Akeldama

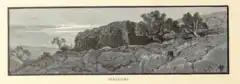
The monastery at Aceldama in the 1870s, from "Picturesque Palestine"

During the era of the Crusades, it was used to bury the fifty or more patients who died each day in the hospital run by the Knights Hospitaller in Jerusalem.